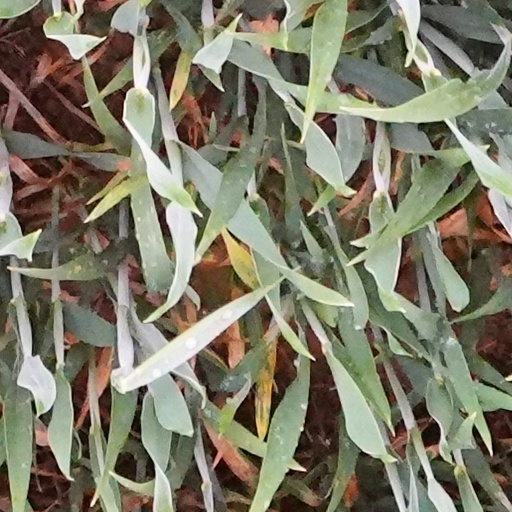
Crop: wheat